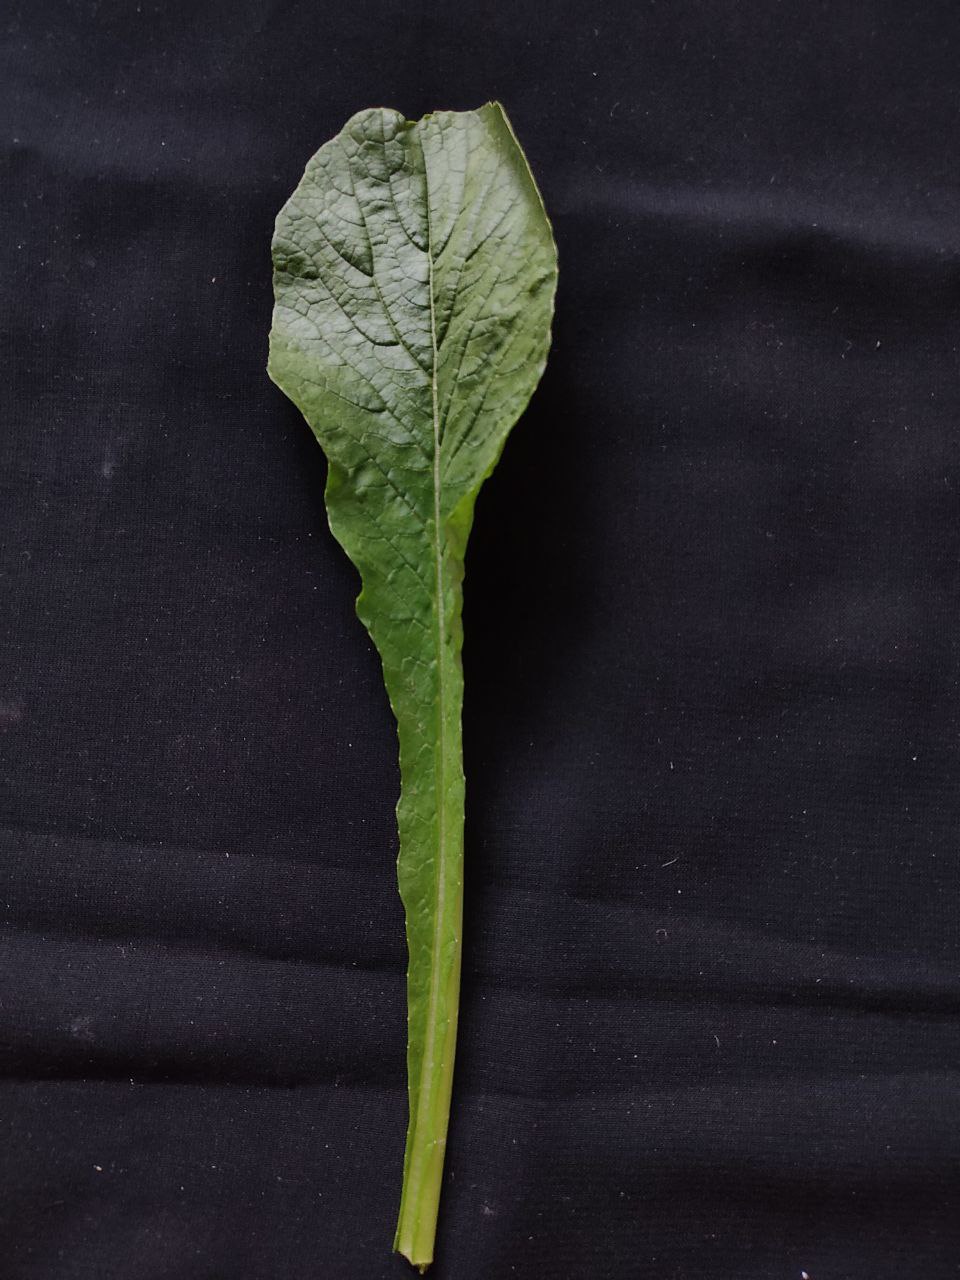
Label: Fresh leaf